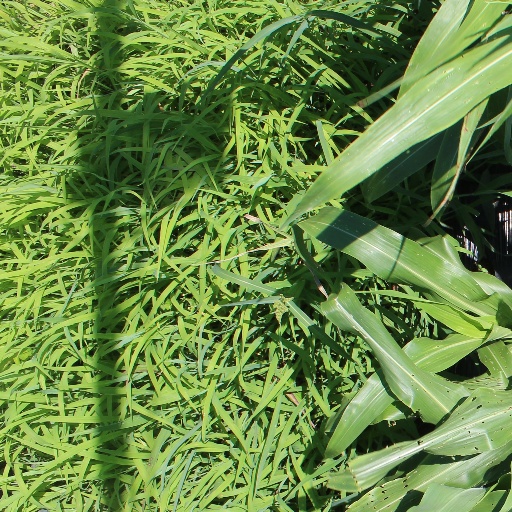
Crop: sorghum